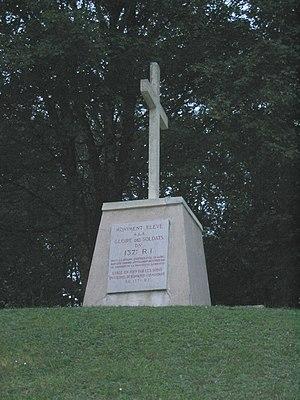
La tranchée des baïonnettes est un monument commémoratif de la bataille de Verdun en 1916. Le site est classé monument historique en 1922 et reconnu en tant que haut-lieu de la mémoire nationale en mars 2014. Il est situé sur le ban communal de Douaumont-Vaux.